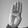
ASL letter: B